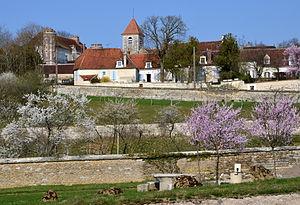
Canal de Bourgogne
Tronchoy est une commune française située sur le territoire de la Communauté de communes Le Tonnerrois en Bourgogne dans le département de l'Yonne en région Bourgogne-Franche-Comté. Ses habitants sont appelés les Tronconnais.